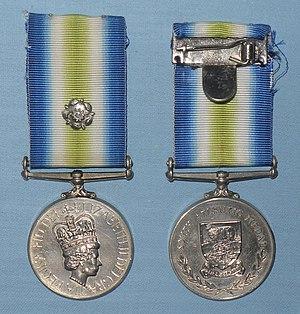
La médaille de l'Atlantique sud est une médaille militaire de campagne britannique décernée aux militaires et aux civils ayant servi durant la guerre des Malouines, qui opposa en 1982 le Royaume-Uni à l'Argentine. Cette médaille a été décernée à 29 700 personnes.